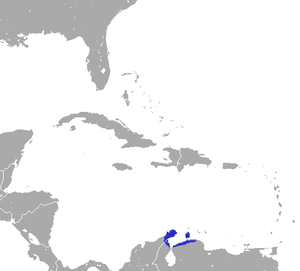
Marmosa xerophila est une espèce de marsupial de la famille des Didelphidae.